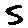
Label: 5